Odysseus (crater)

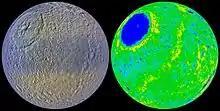
Enhanced-color map ("left") and elevation map ("right"). In the elevation map, dark blue represents lower elevations and red represents higher elevations

The Odysseus crater is now quite flat for its size of approximately 450 km. More precisely, its floor conforms to Tethys's spherical shape. This is most likely due to the viscous relaxation of the Tethyan icy crust over geologic time. The floor lies approximately 3 km below the mean radius, while its exterior rim is about 5 km above the mean radius—the relief of 6–9 km is not very high for such a large crater. Inside the crater the rim is composed of arcuate scarps and extends for about 100 km until the floor is reached. There are several graben radiating away from Odysseus, which are 10–20 km wide and hundreds of kilometers long. They are likely to be cracks in the crust created by the impact. The most prominent among them is called "Ogygia Chasma".